Gigi Masin

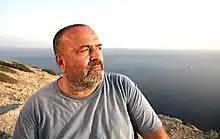

Gigi Masin (born October 24, 1955) is an Italian composer, ambient musician and producer from Venice. He is best known for his 1986 LP "Wind" and as a member of Gaussian Curve, a trio with Jonny Nash and Young Marco.